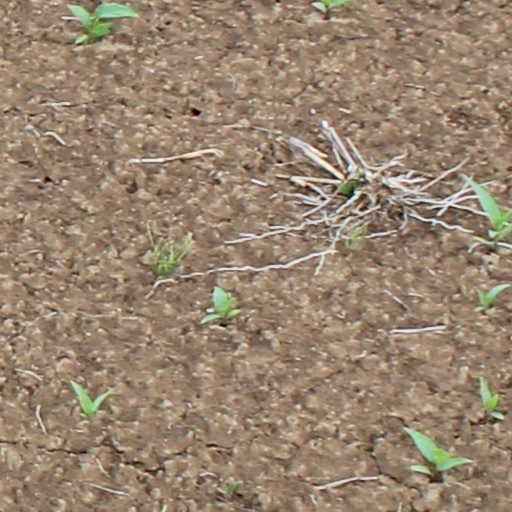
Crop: wheat